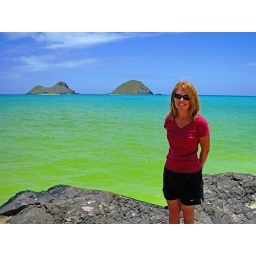
Carol posing on the rocks at the end of Bellows Beach. Lovely colours in the water that day